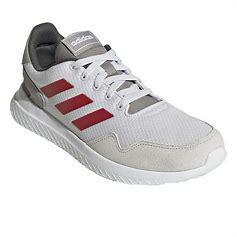
Brand: Adidas
Model: Archivo